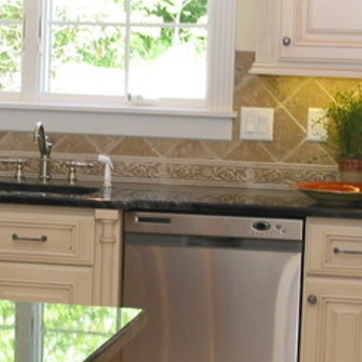
Material: polishedstone